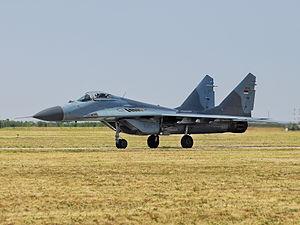
La Force aérienne et défense aérienne des forces armées serbes a été créée en 1912 et dissoute en 1918 lorsque la Serbie a adhéré à la Yougoslavie. Elle a été réhabilitée en 2006.